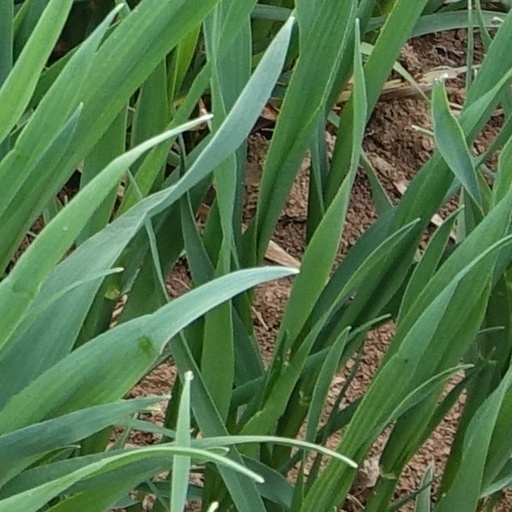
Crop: wheat